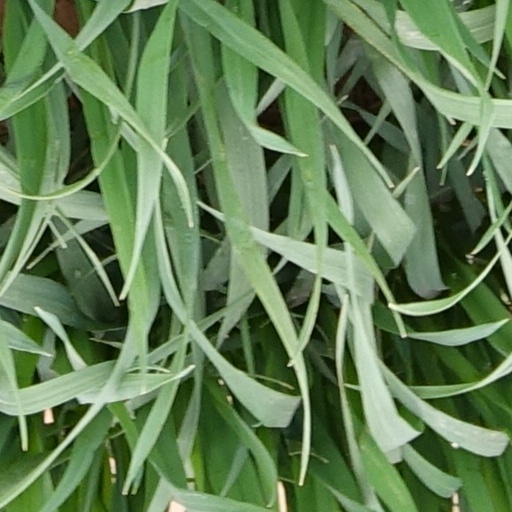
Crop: wheat